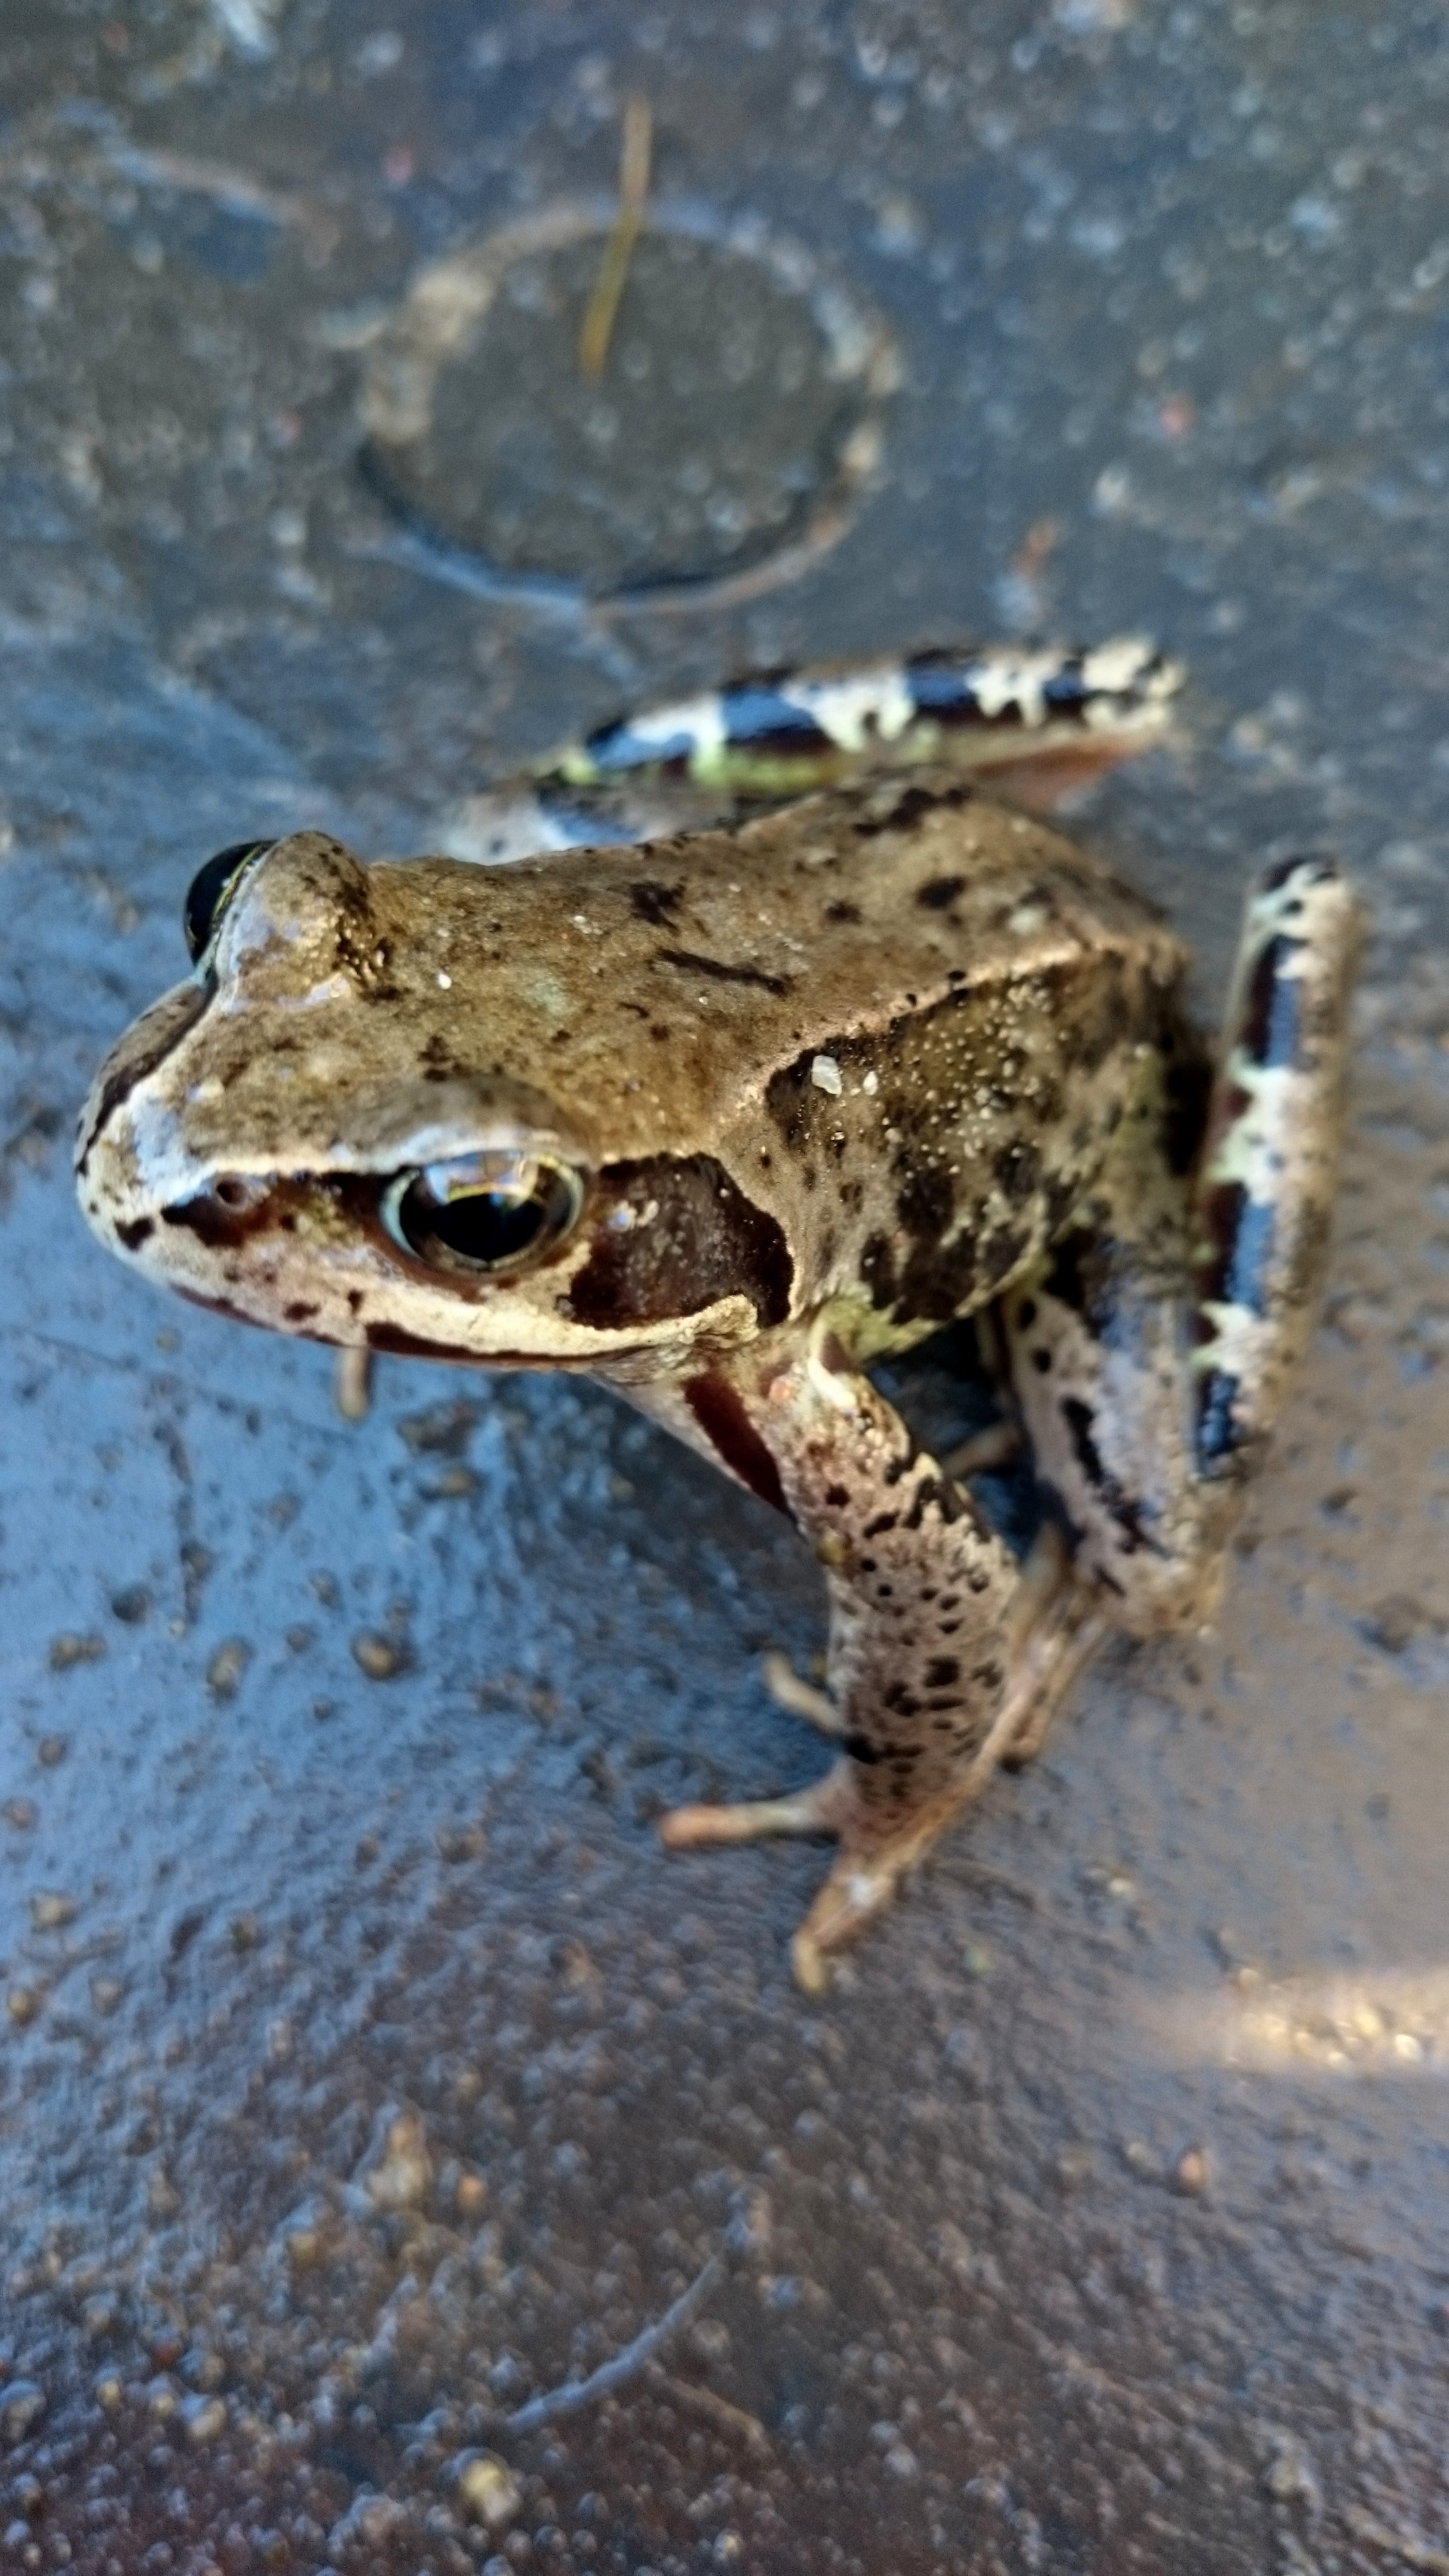
animal, wildlife, green, frog, toad, amphibian, black, fauna, tree frog, close up, vertebrate, amphibians, macro photography, ranidae